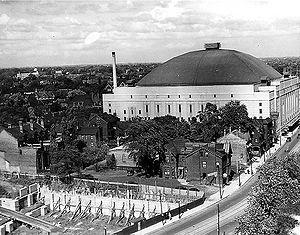
Le Maple Leaf Gardens était une salle omnisports située à Toronto en Ontario.
La Coupe Canada 1976 est la première édition de la Coupe Canada, tournoi international de hockey sur glace joué en Amérique du Nord. Ce premier de cinq tournois de Coupe Canada eu lieu du 2 au 15 septembre 1976.